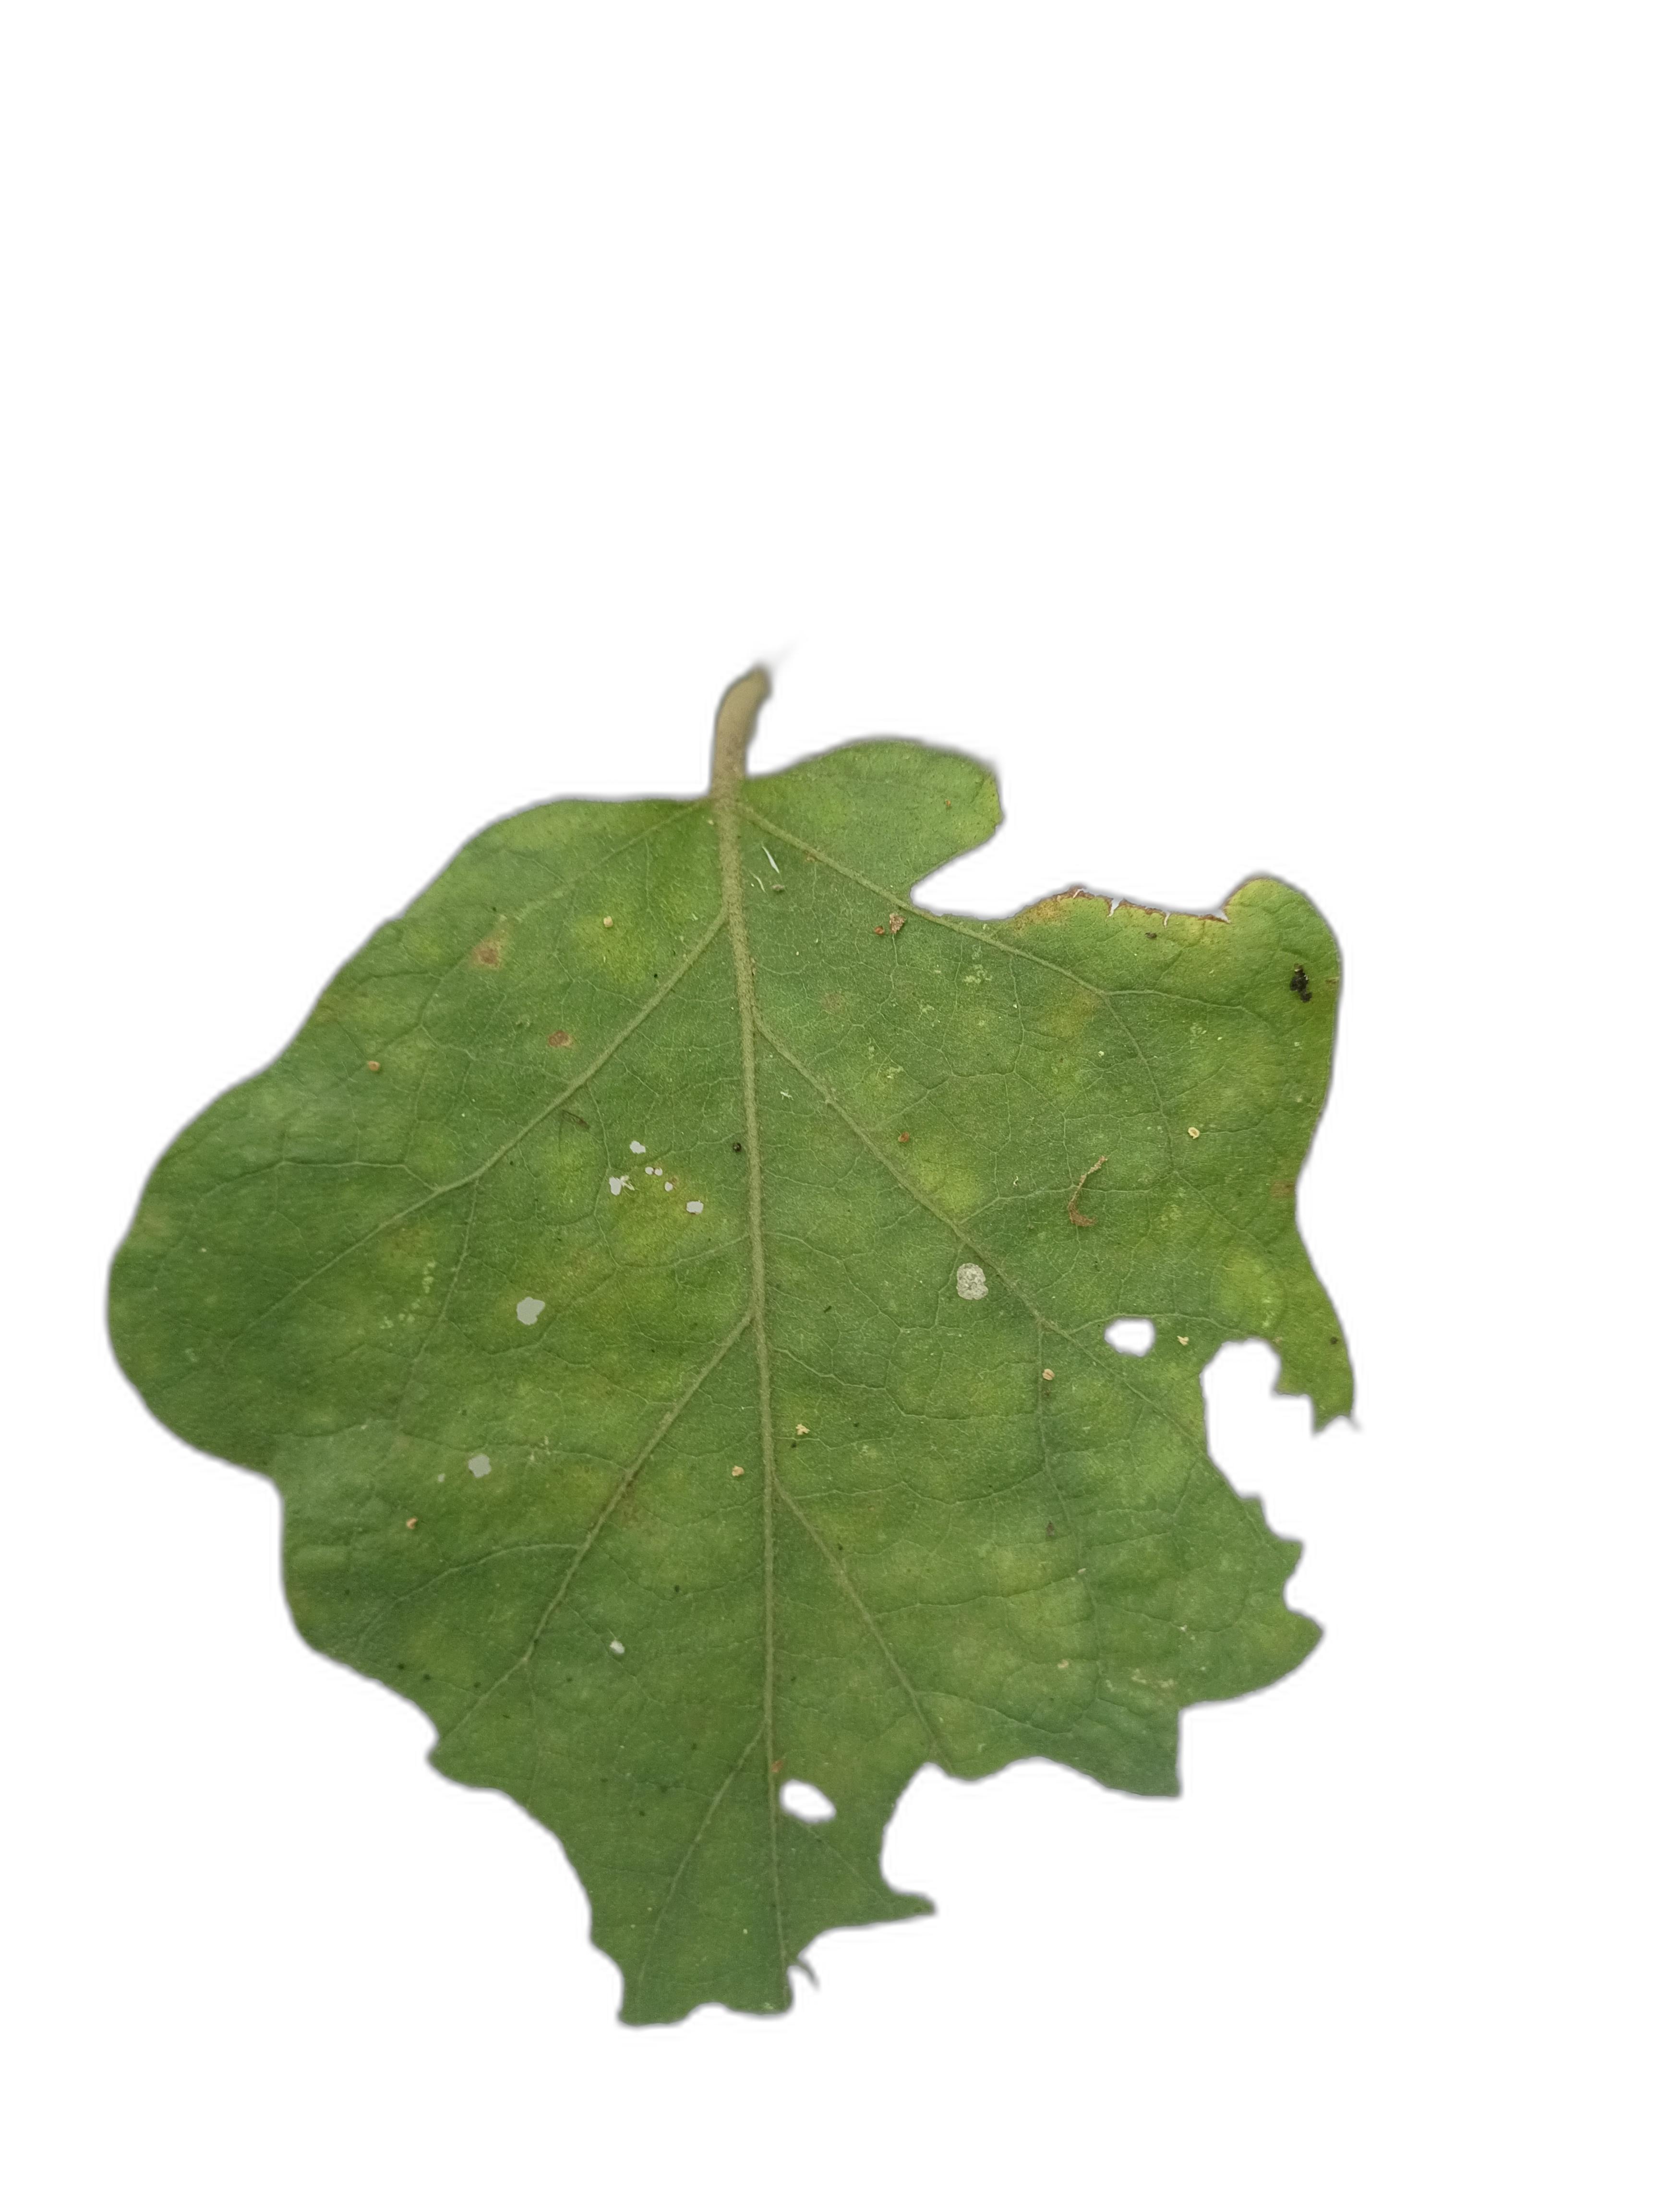
Label: Insect Pest Disease